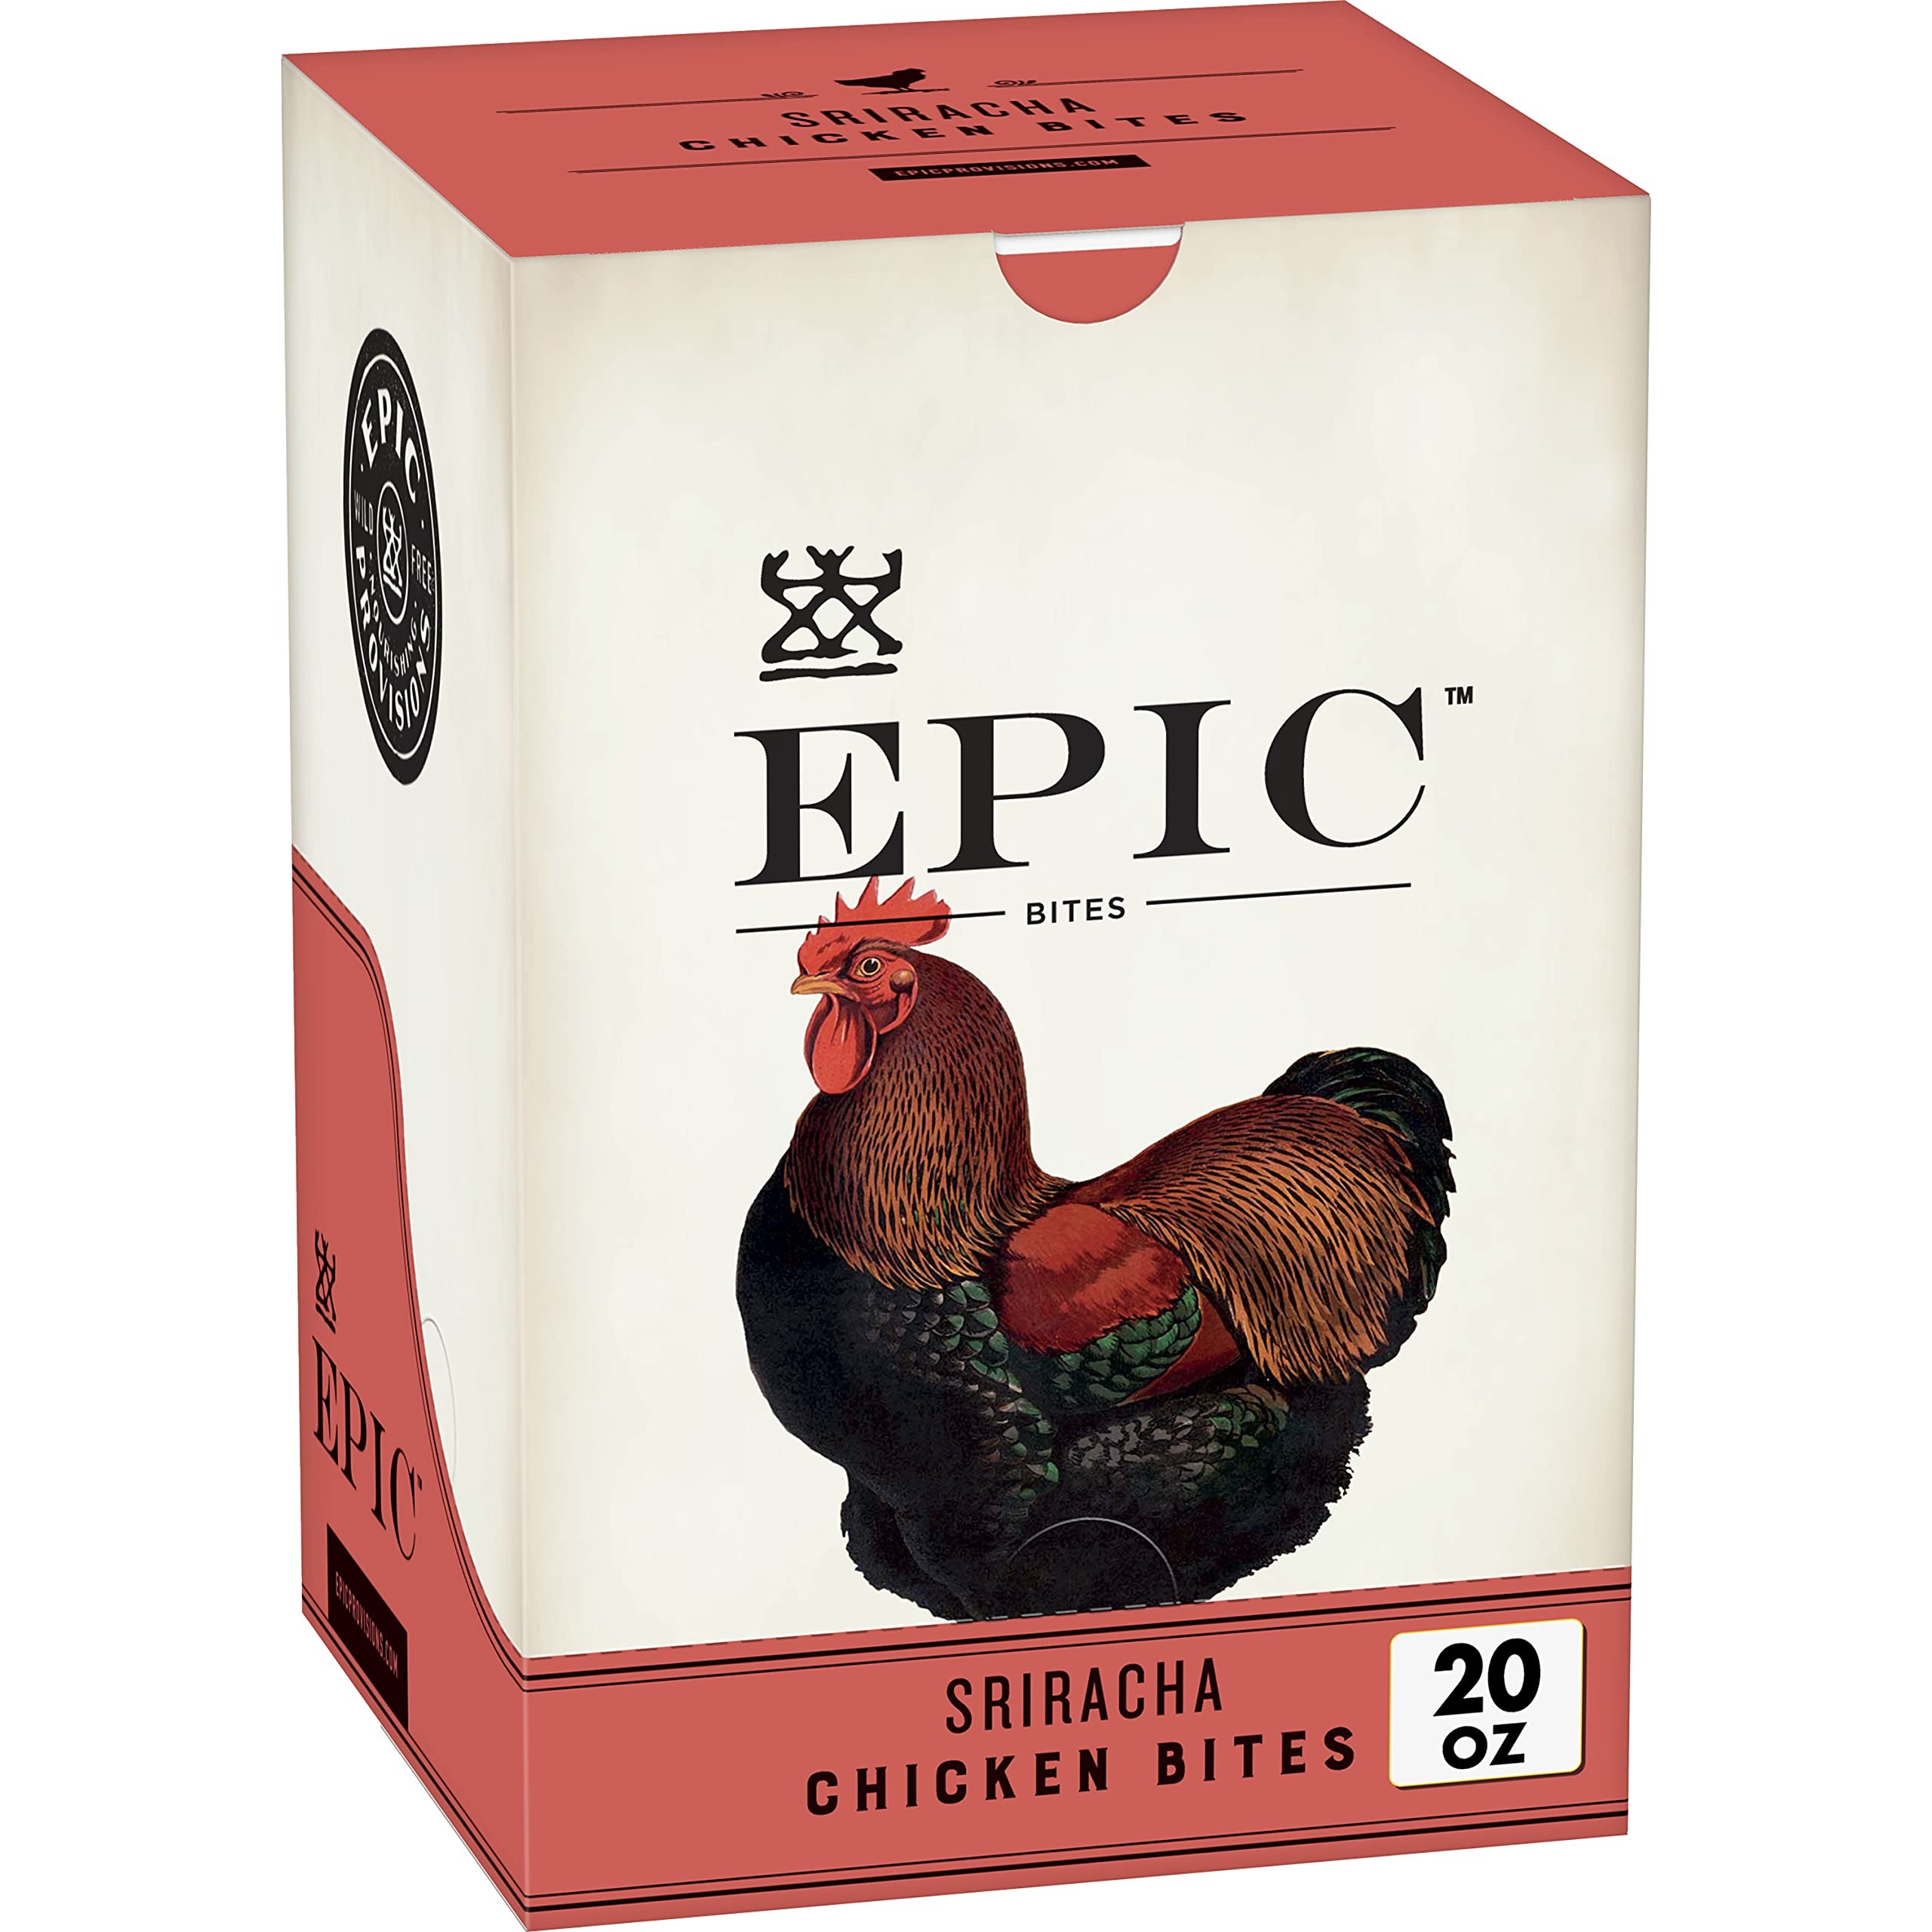
Item Name: EPIC Chicken Sriracha Bites, Keto Friendly, 8 Bags
Bullet Point 1: PROTEIN SNACK: an ideal grab and go snack for every pantry featuring a custom sriracha spice blend with 12 grams of protein per serving
Bullet Point 2: CONVENIENT: EPIC Meat Bars are the perfect morning or mid-day snack to keep on-hand
Bullet Point 3: ANTIBIOTIC FREE: Animals not treated with antibiotics
Bullet Point 4: HEALTHY SNACK: Gluten-Free, Paleo friendly
Bullet Point 5: CONTAINS: 12 ct of 1.5oz bars
Value: 8.0
Unit: Count

Price: 81.49